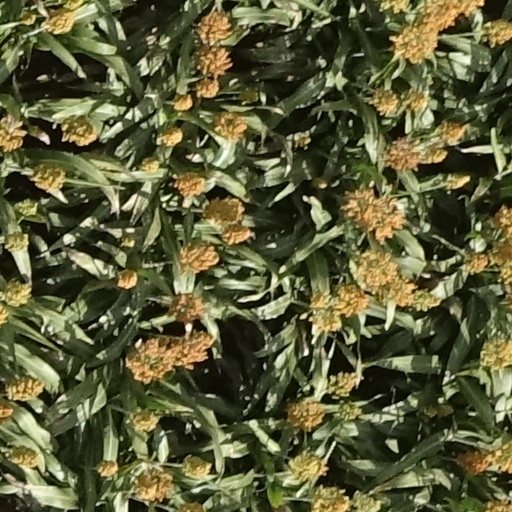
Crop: sorghum